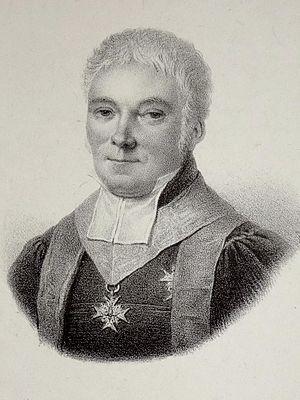
Gravure du chancelier Dambray
Le premier ministère d’Armand-Emmanuel du Plessis de Richelieu est un ministère de la Restauration conduit par le duc de Richelieu qui dure du 26 septembre 1815 au 29 décembre 1818, sous le règne de Louis XVIII.
Cet article dresse la liste des présidents du Sénat français et des chambres assimilées.
Le chevalier Charles-Henri Dambray, né à Rouen le 9 octobre 1760 et mort au château de Montigny le 13 décembre 1829, est un magistrat et homme politique français. Il est Chancelier de France et Président de la Chambre des Pairs de 1814 à 1829.